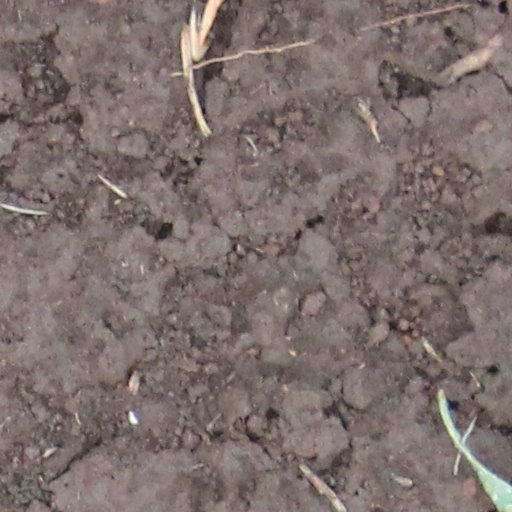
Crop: wheat